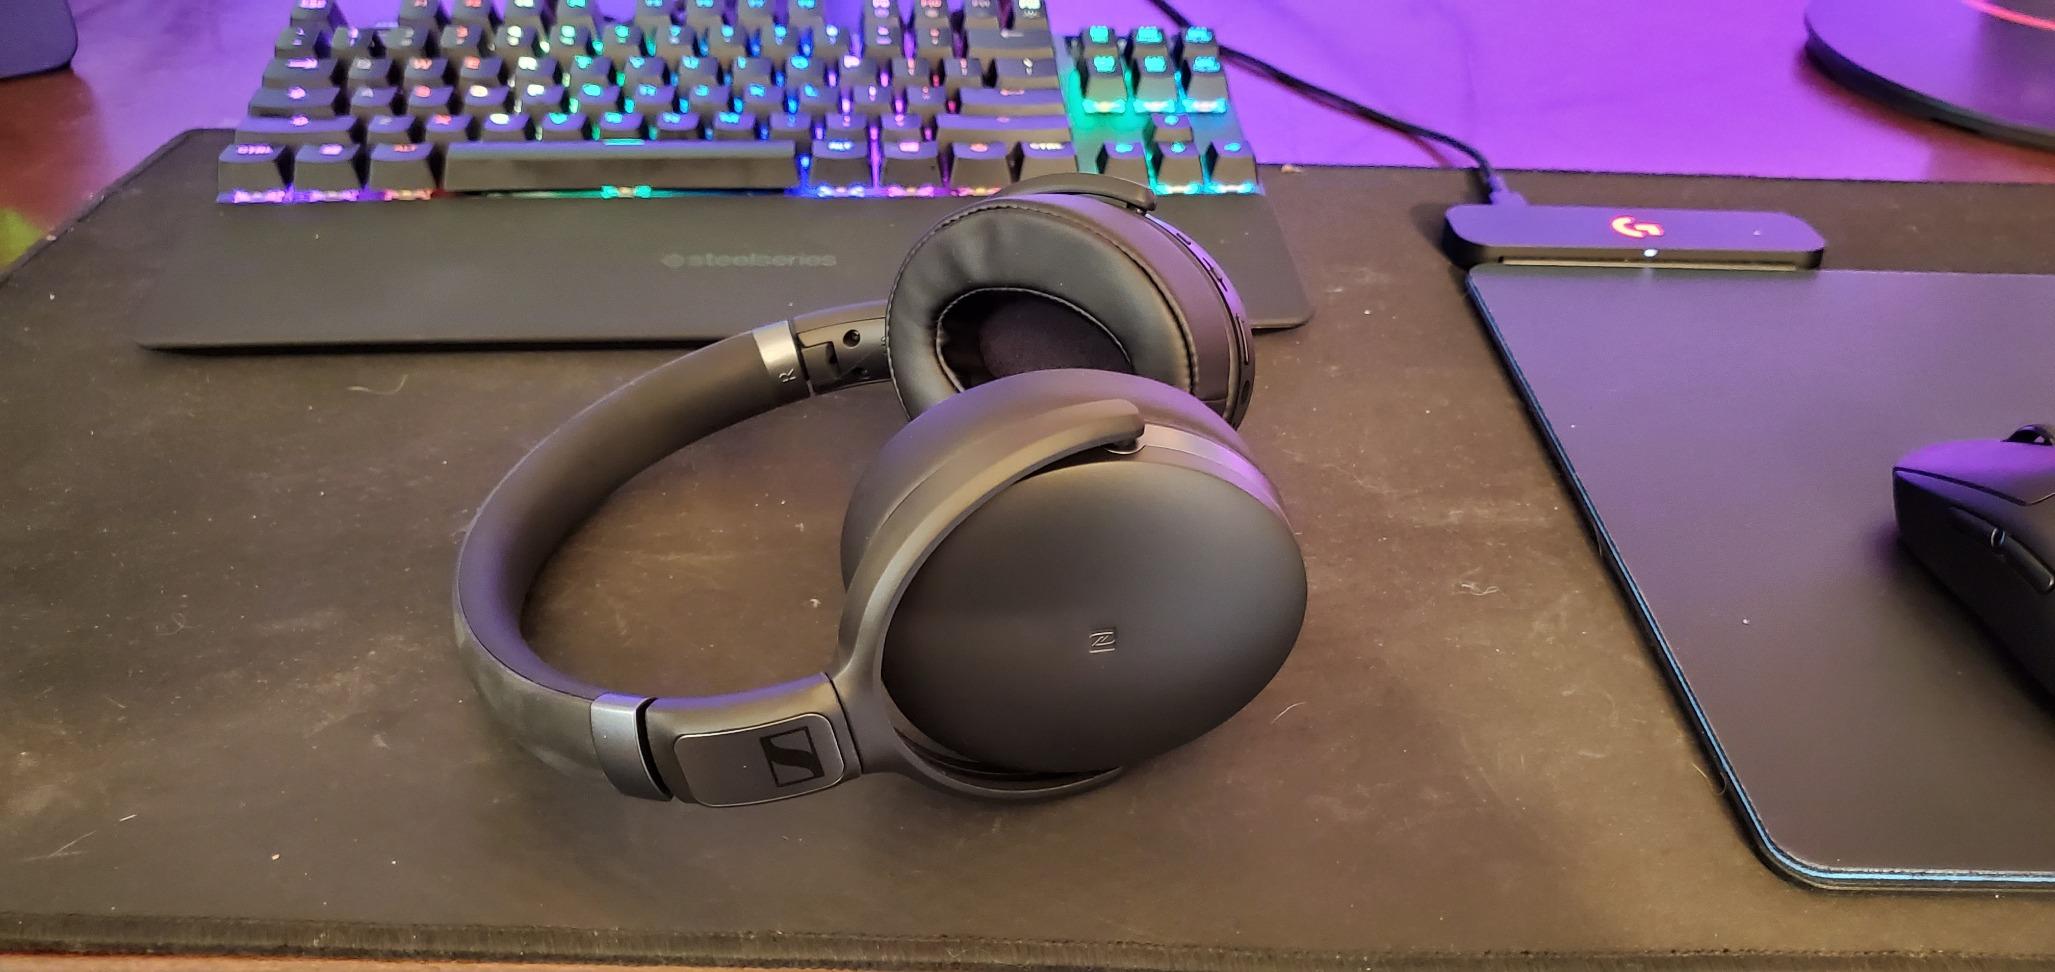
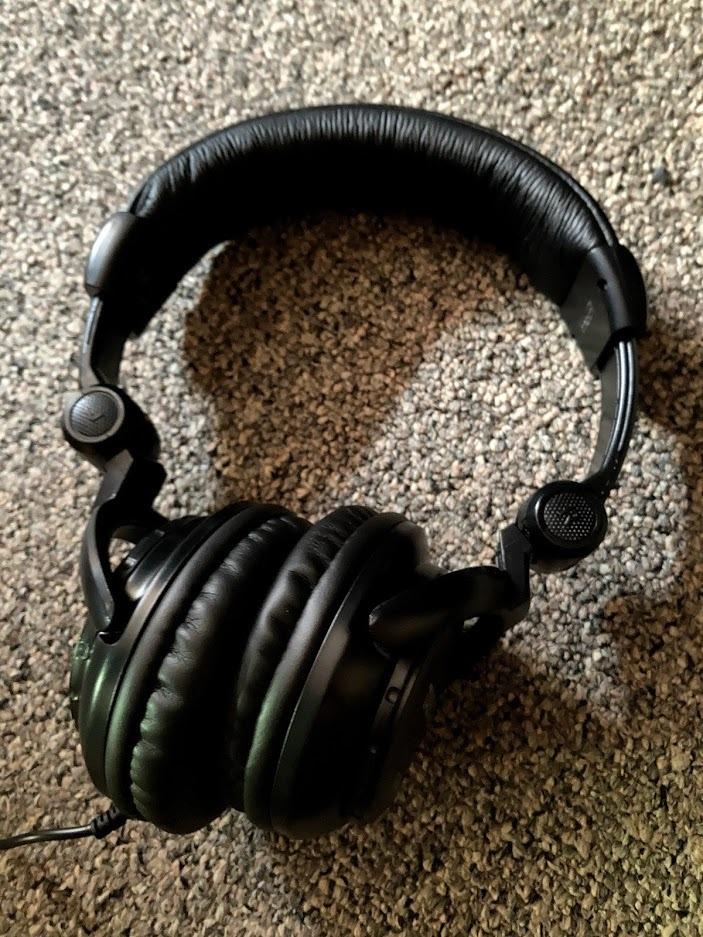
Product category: headphones
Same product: no